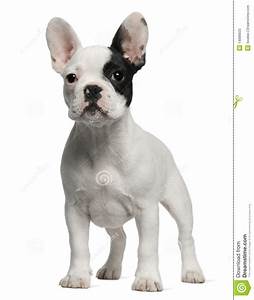
Label: dog